George French Angas

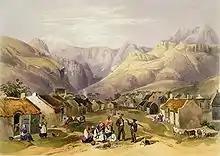

The African antelope, nyala ("Tragelaphus angasii"), was named "angasii" in his honour.